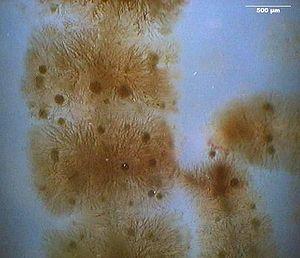
Batrachospermum est un genre d’algues rouges de l’ordre des Batrachospermales.
L'ordre des Batrachospermales est un ordre d'algues rouges de la sous-classe des Nemaliophycidae, dans la classe des Florideophyceae.